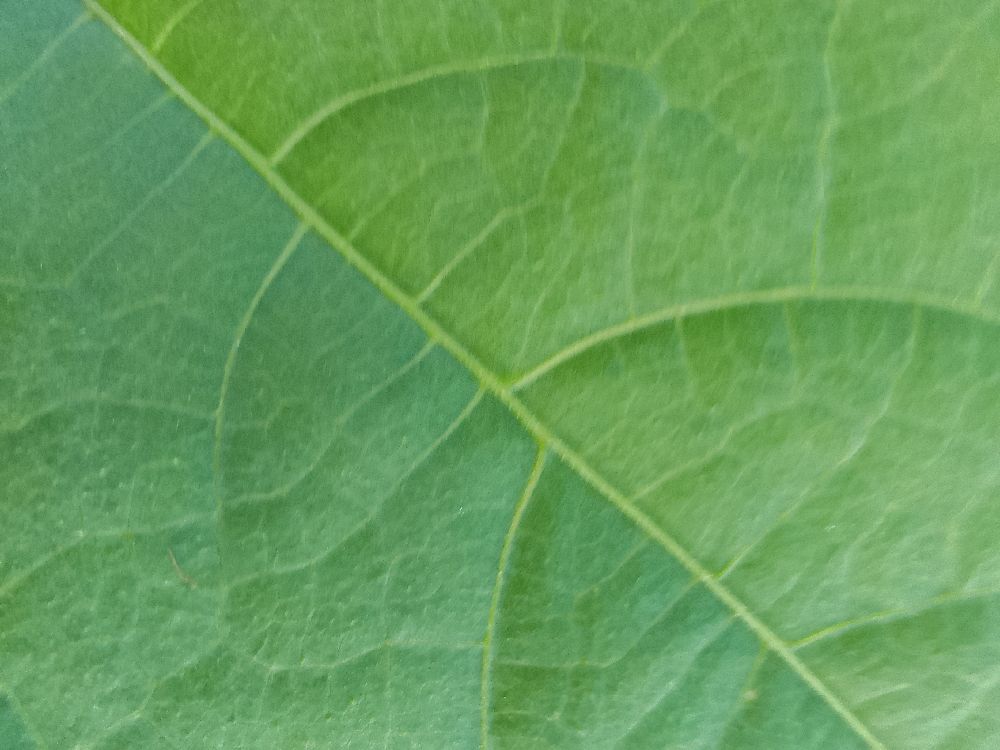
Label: healthy